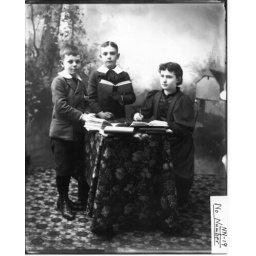
Children around a table with books n.d.